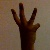
The image shows a hand gesture representing the number 6 in Indian Sign Language.